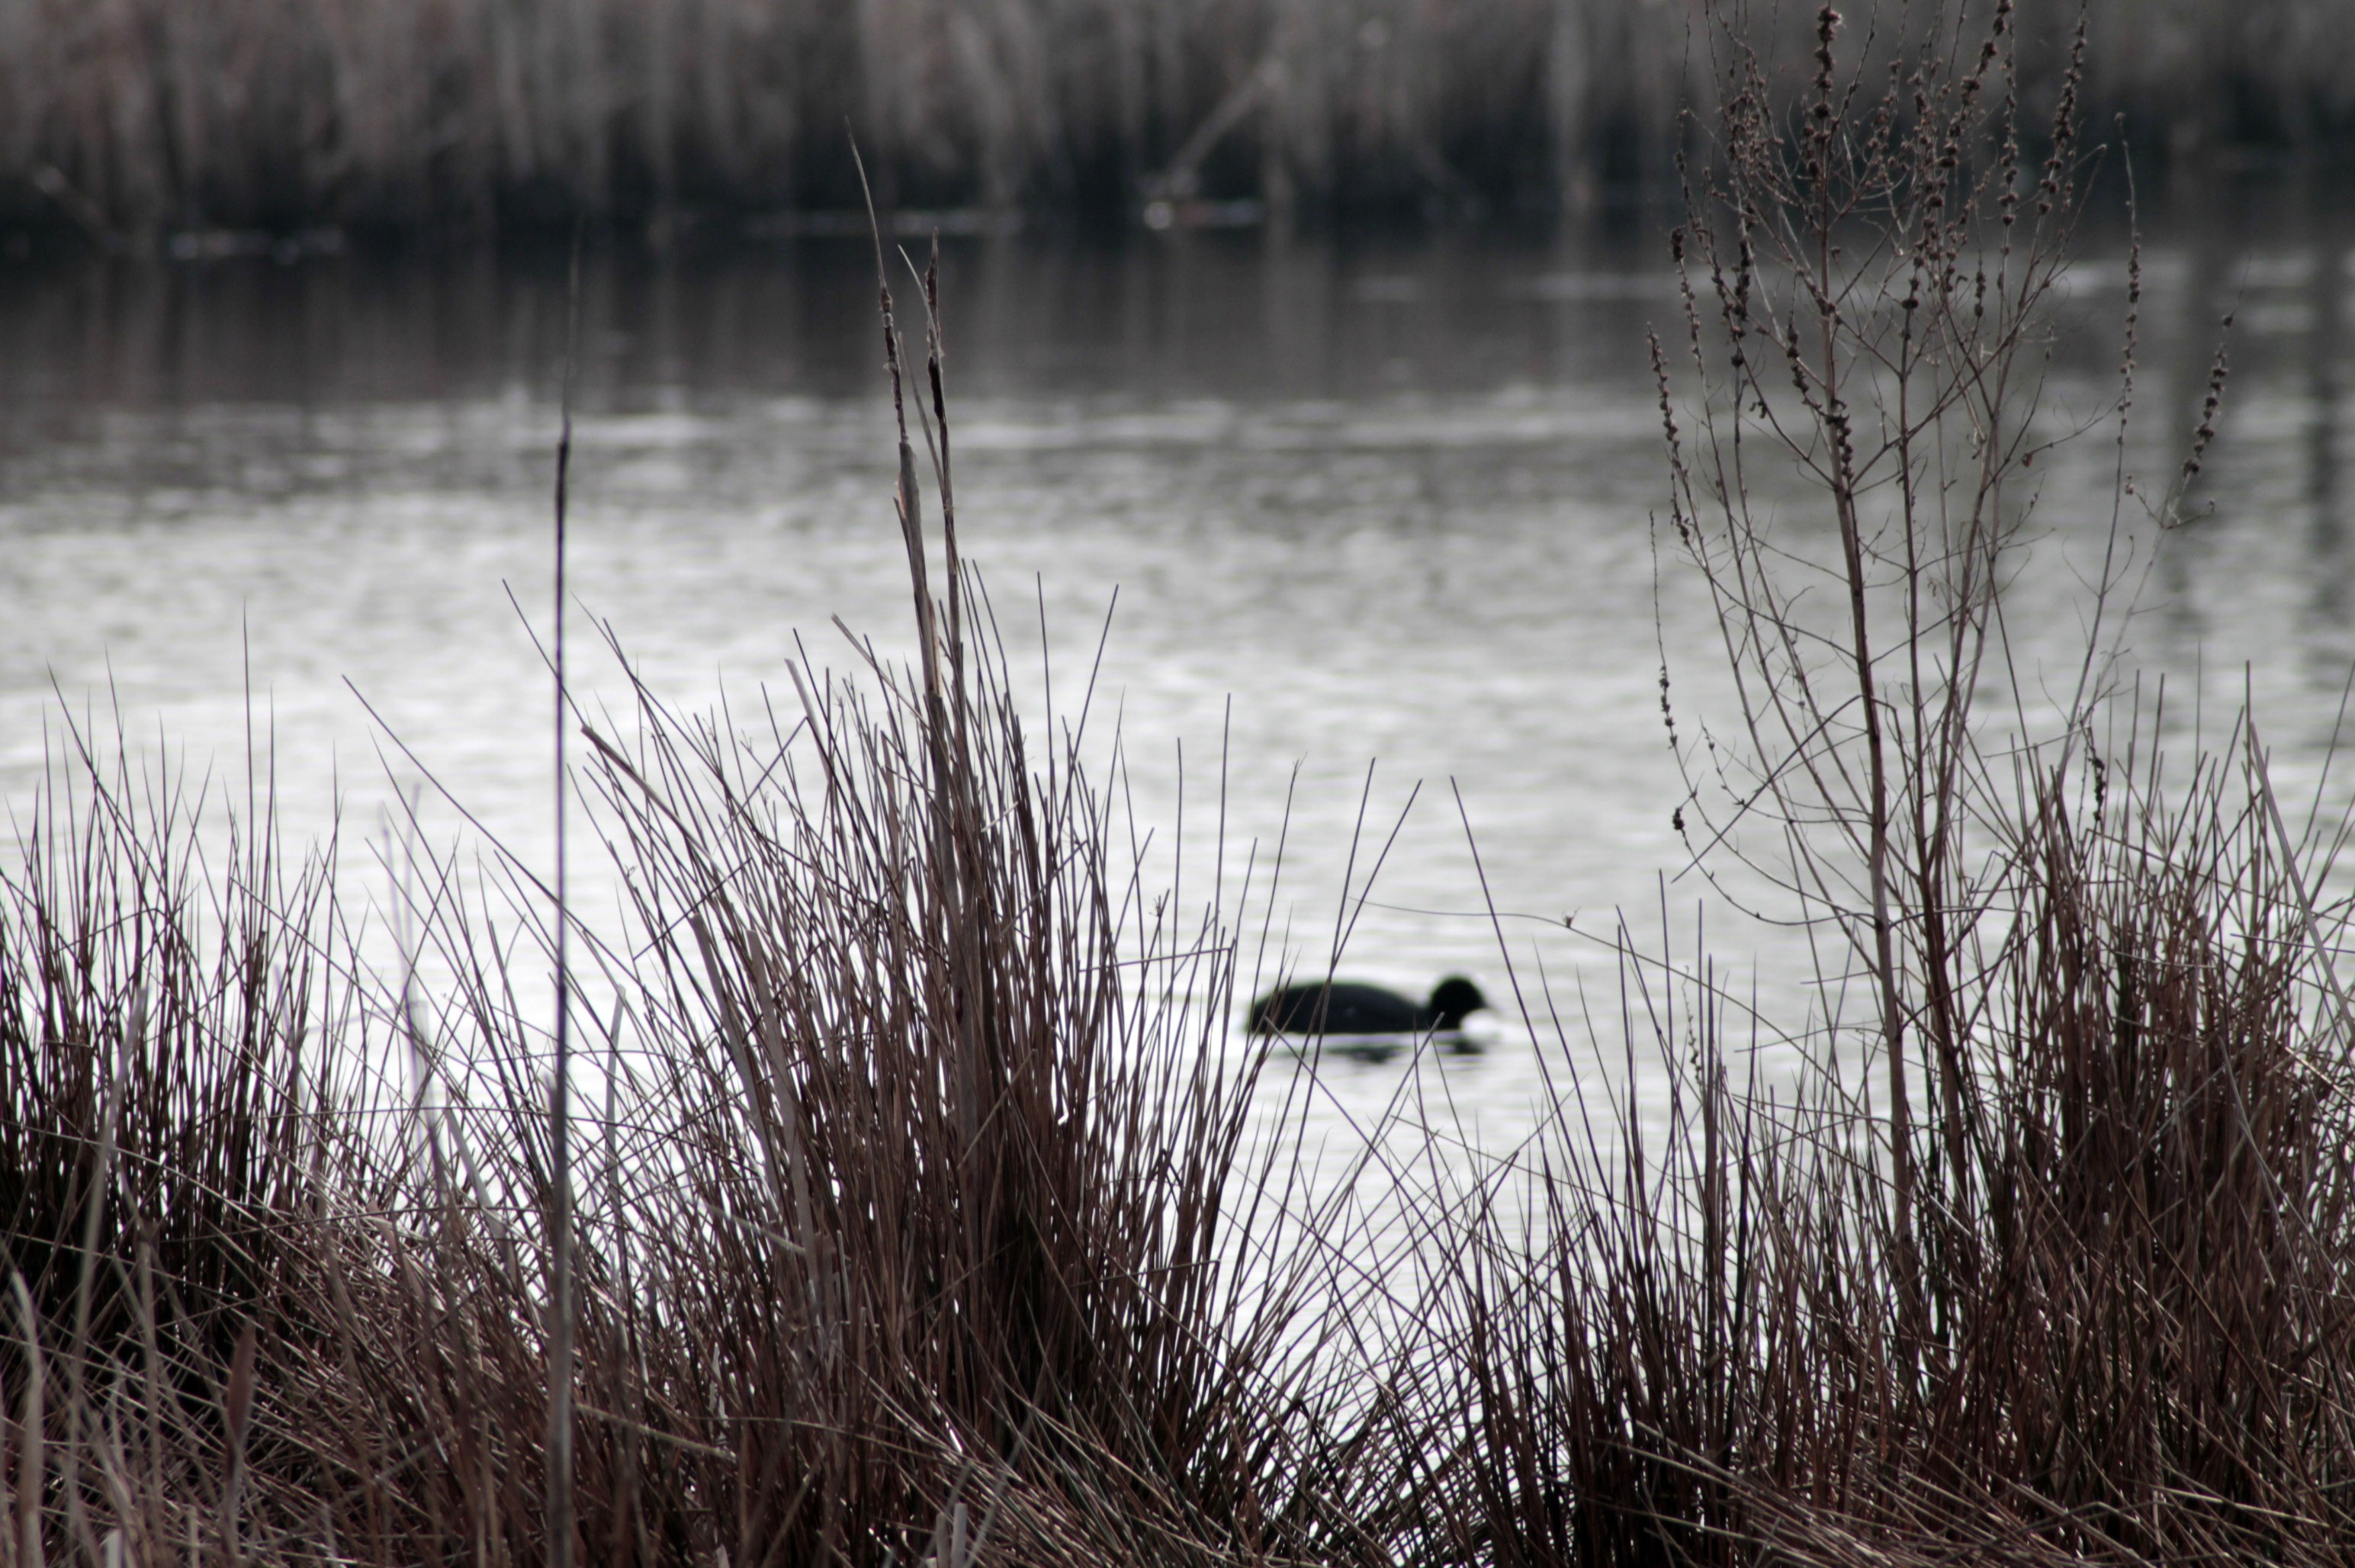
landscape, tree, water, nature, grass, marsh, swamp, wilderness, winter, morning, lake, animal, river, reed, wildlife, reflection, monochrome, season, duck, wetland, habitat, waters, water bird, natural environment, atmospheric phenomenon